Poul Elias Windtmil Schlegel

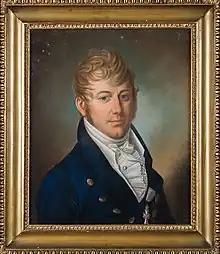
Portrait of Poul Elias Schlegel by unknown artist

Poul Elias Windtmil Schlegel (6 August 1784 – 2 December 1849) was a Danish military surgeon and physician. He performed the first caesarean delivery in Denmark. He resided on Saint Croix in the Danish West Indies from 1814 until 1845, first as garrison surgeon and then as district physician.